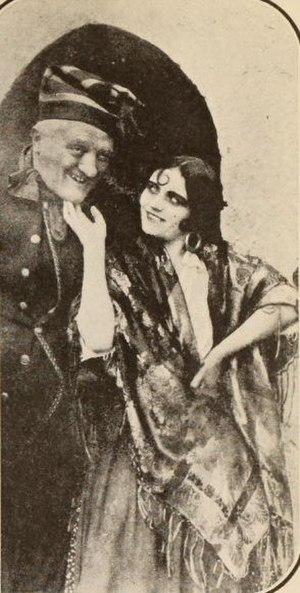
Carmen est un film muet allemand réalisé par Ernst Lubitsch, sorti en 1918.